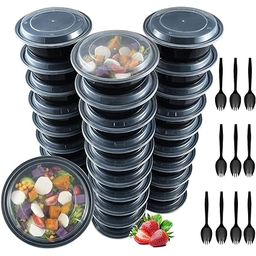
Label: plastic